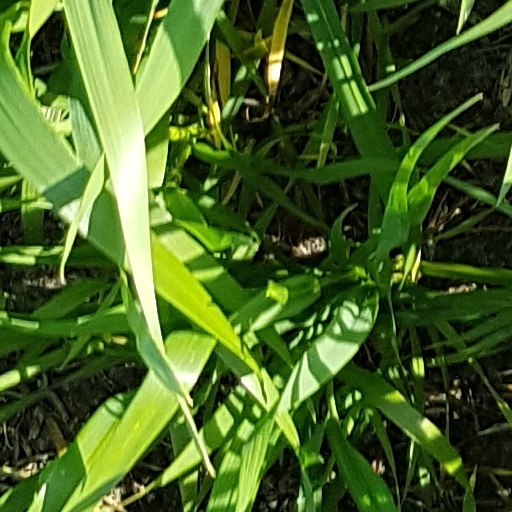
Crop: wheat